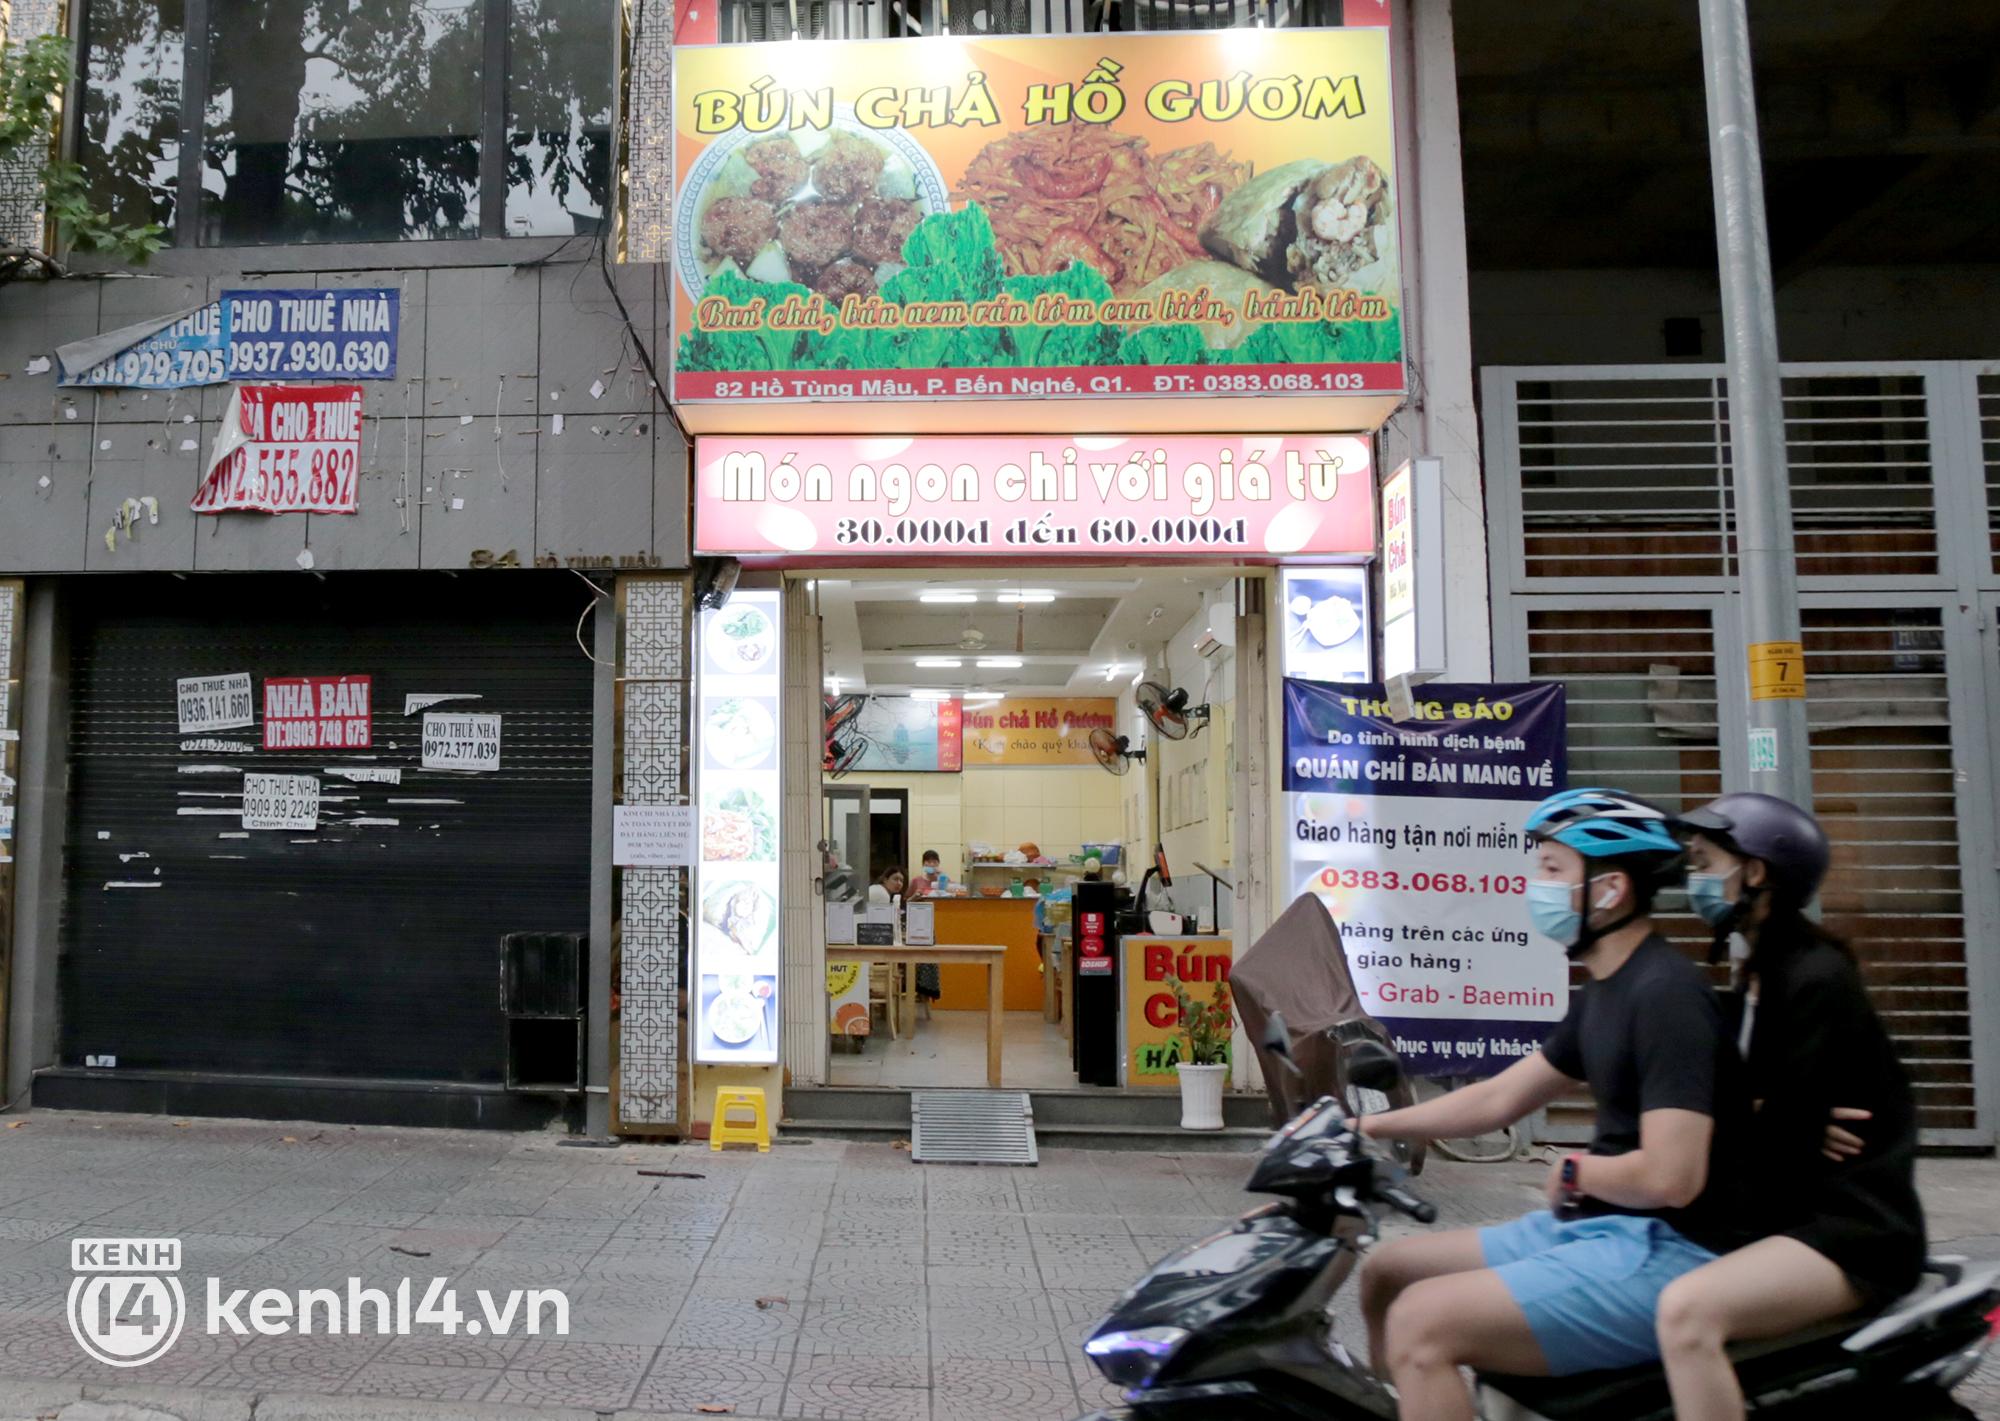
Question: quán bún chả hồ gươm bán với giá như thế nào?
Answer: từ 30 000 đồng đến 60 000 đồng